The Successor (TV program)

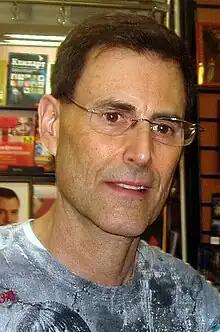

The Successor (also known as The Next Uri Geller) is an Israeli television competition program in which contestants perform acts of mentalism, illusion, escapism and other feats before a live studio audience. The acts are judged by a panel, with votes from the studio audience and viewers at home. The original program was created by Uri Geller in 2007 for Israeli television, with Geller also acting as one of the judges on the show.